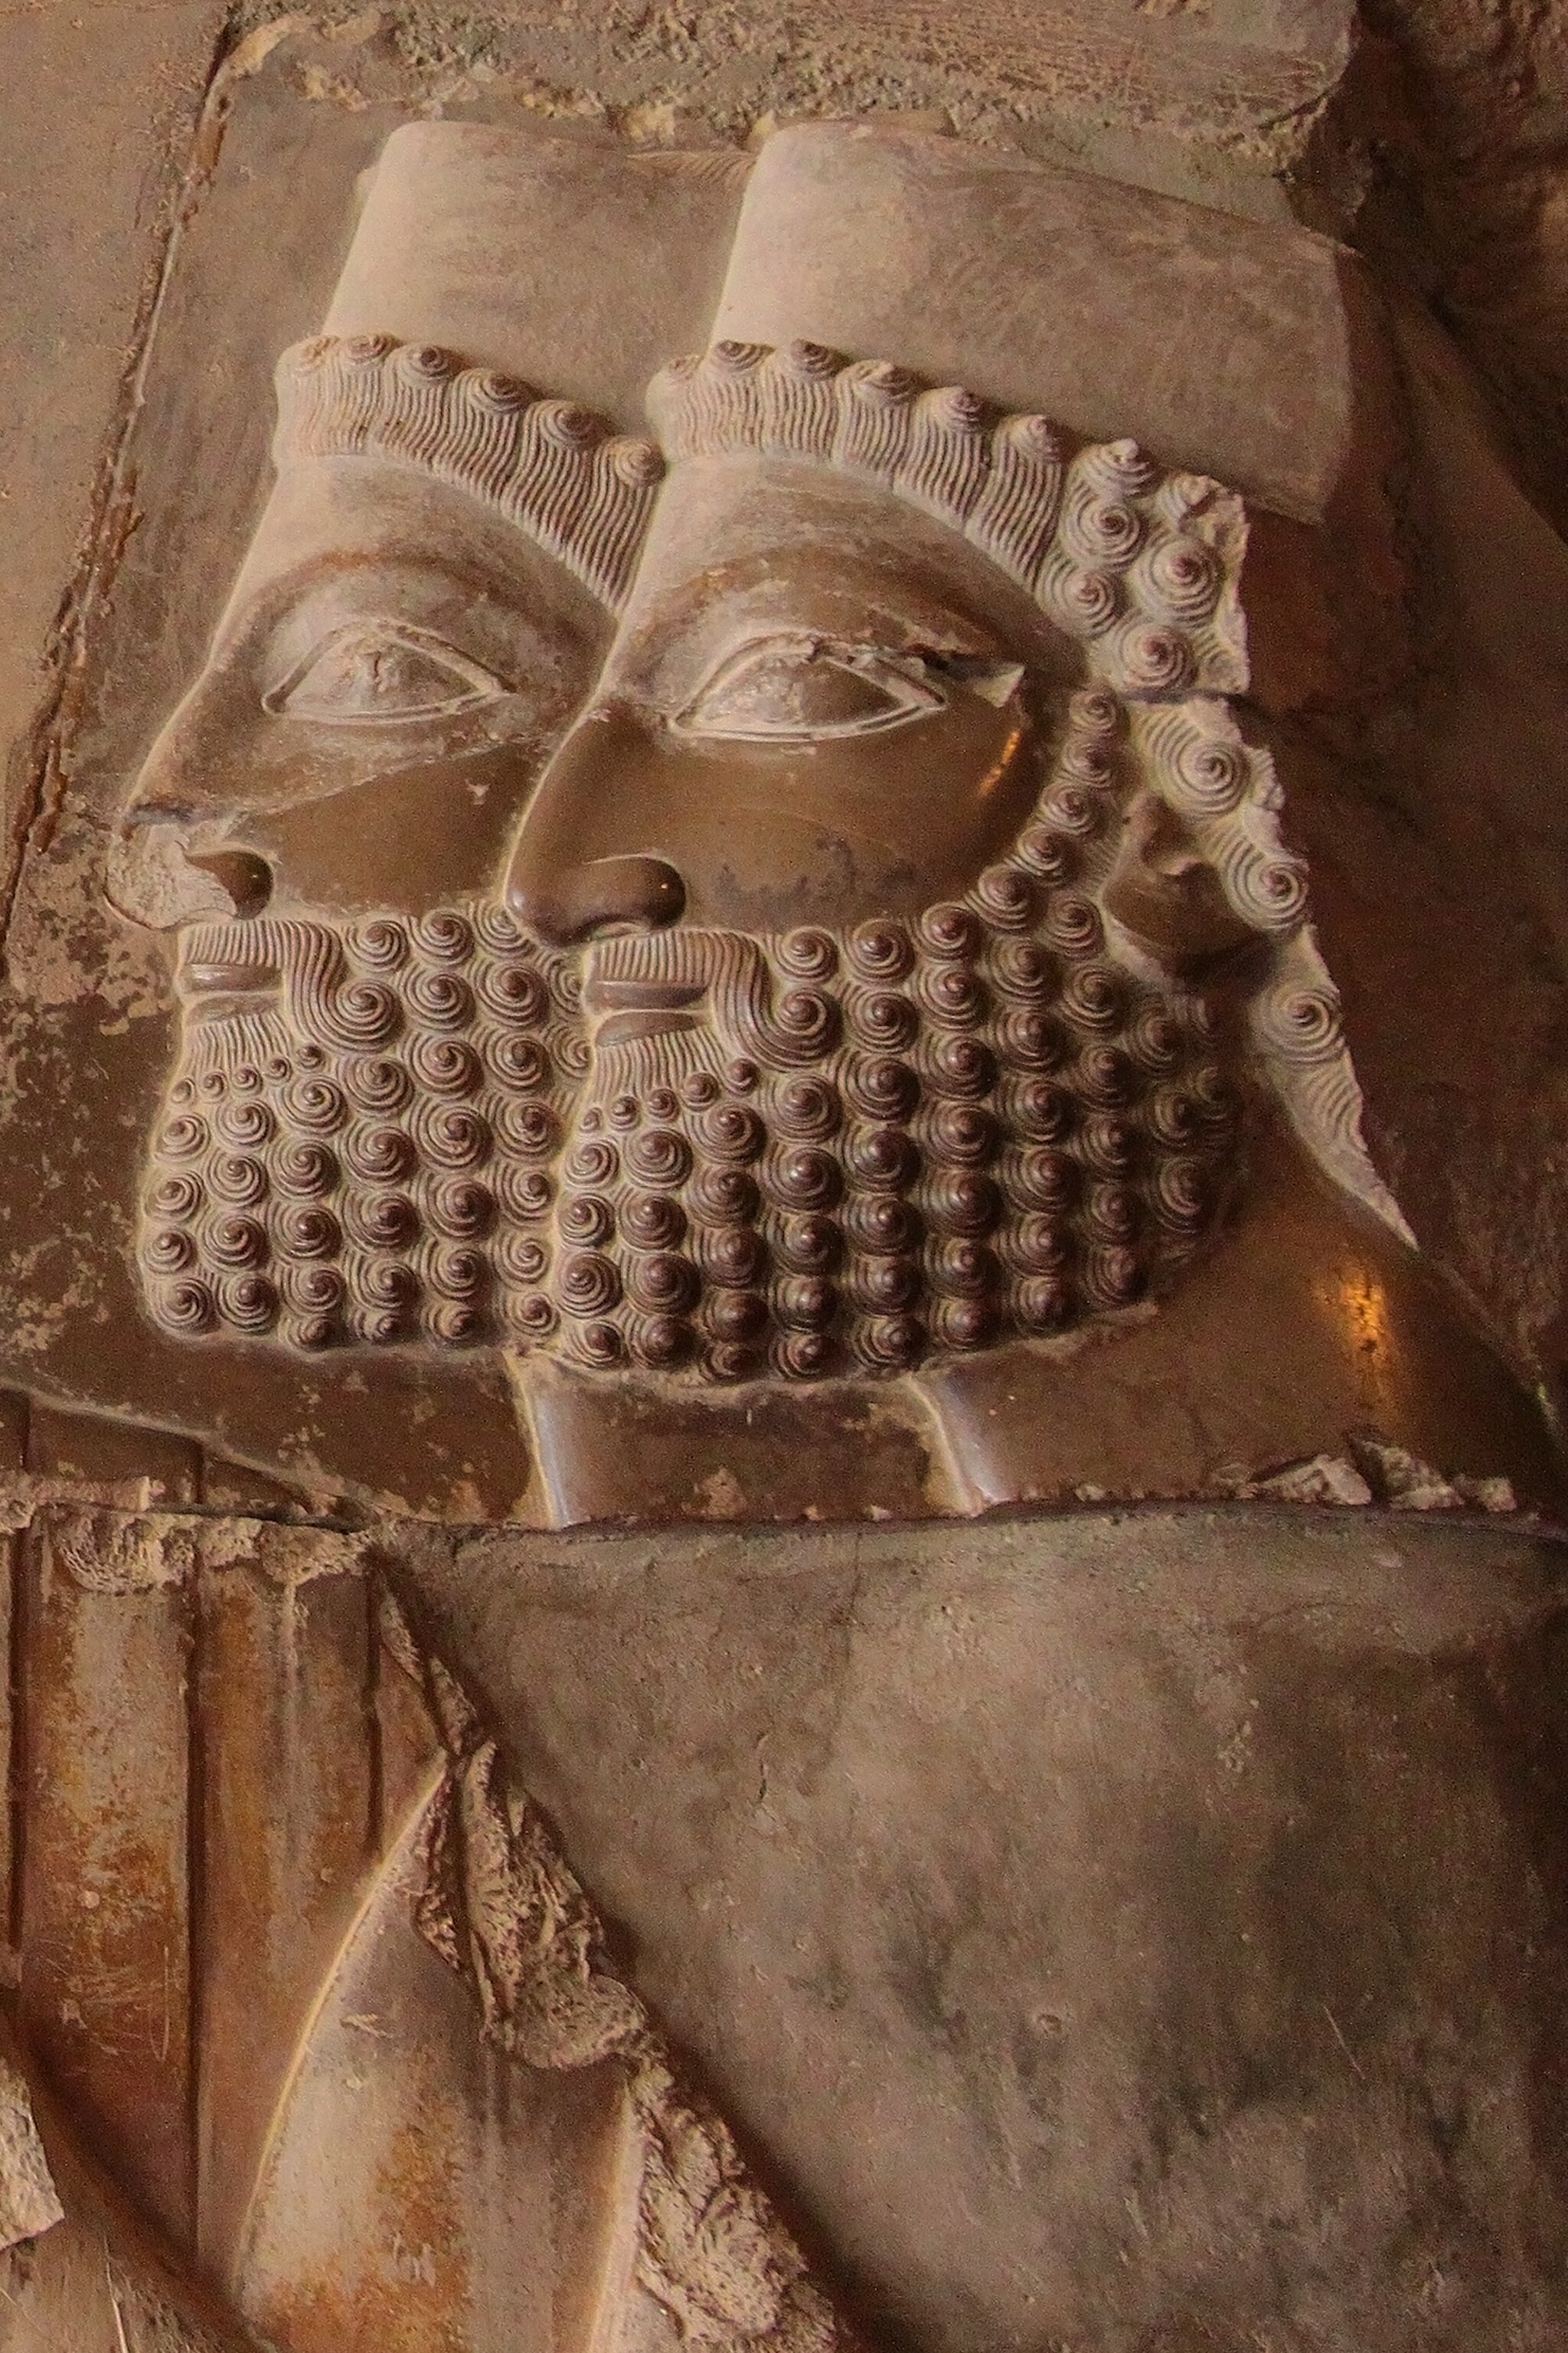
Title: Persepolis تخت جمشید 27 (Engraving)
Description: Persepolis Parseh also known as Takht-e-Jamshid was the ceremonial capital of the Achaemenid Empire
Date: 2009-07-14 02:35:31
Categories: Self-published work, Extracted images, Files with coordinates missing SDC location of creation, 2009 in Persepolis, Photographs by Mostafa Meraji, Reliefs of audience scene in Persepolis